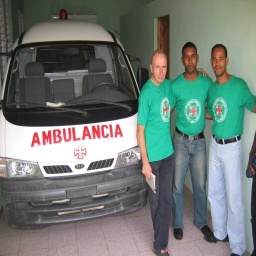
Label: ambulance